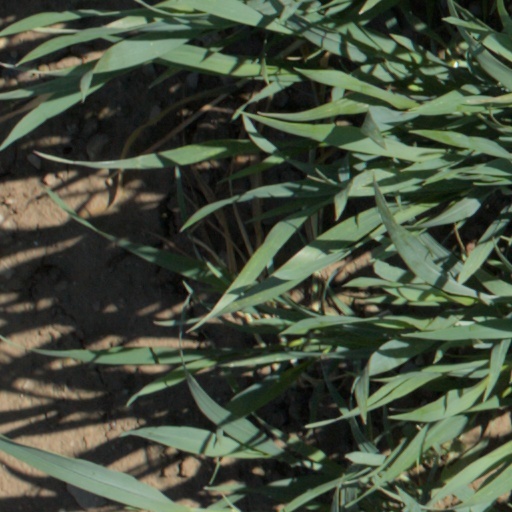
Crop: wheat